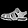
Label: Sandal